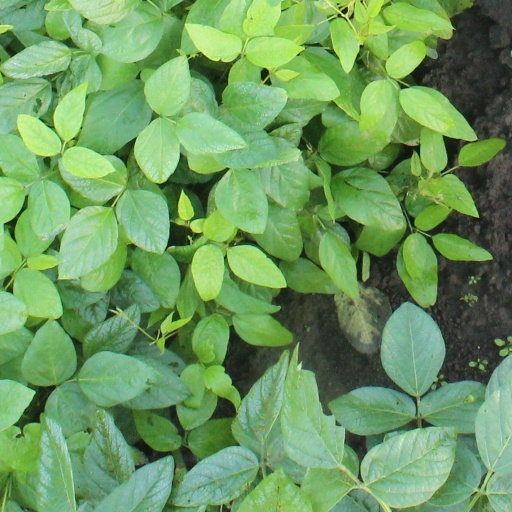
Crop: soybean